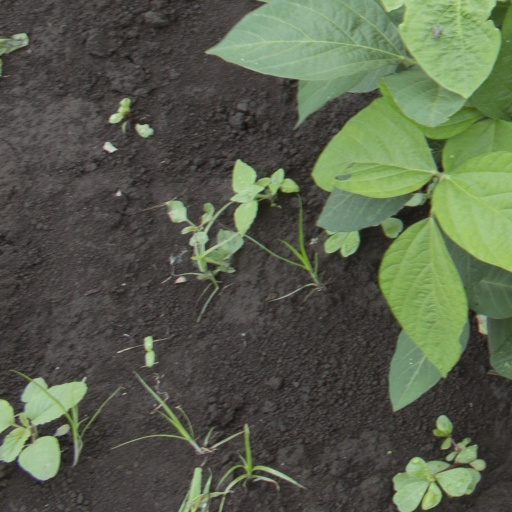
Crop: soybean